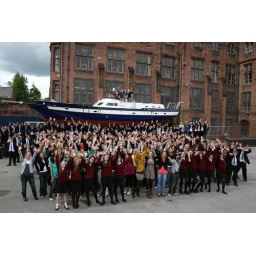
The boat built by boys - Tenacity of Bolton - leaves Bolton School